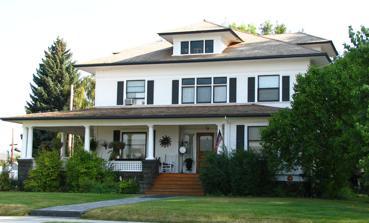
Building: Thomas M. Baldwin House
Country: United States of America
Year built: 1907
United States historic place United States historic place Thomas M. Baldwin House U.S. National Register of Historic Places The Baldwin House in 2007 Location 126 W. 1st Street Prineville, Oregon Coordinates 44°18′03″N 120°50′52″W / 44.300833°N 120.847722°W / 44.300833; -120.847722 Built 1907 Built by Jack Shipp Architect Bennes , Hendricks and Tobey Architectural style Colonial Revival NRHP reference No. 87001523 Added to NRHP September 10, 1987 The Thomas M. Baldwin House is a historic house located in Prineville , Oregon , United States . It is noted for its association with Baldwin, as well as for its architectural values. Thomas M. Baldwin (1854–1919) was one of the most prominent bankers in Prineville during the first decades of the 20th century, a period during which Crook County and Central Oregon prospered. By 1917 he rose to be president of the First National Bank , the oldest bank in the region. Baldwin had this impressive Colonial Revival house built in 1907, and lived in it through the height of his career. The house, designed by the firm of prominent Portland architect John V. Bennes , is the best designed and finished house of its style in Prineville. The house was listed on the National Register of Historic Places in 1987. See also National Register of Historic Places listings in Crook County, Oregon Old First National Bank of Prineville References